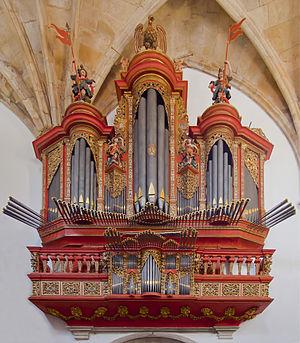
L'orgue du Monastère de Santa Cruz, Coimbra, Portugal, perspective corrigée.
Le monastère de la Sainte-Croix se trouve dans la freguesia de Santa Cruz à Coimbra au Portugal. Ce monastère de chanoines réguliers a été fondé par saint Théoton et ses compagnons en 1132.